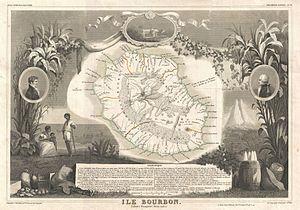
Le réseau routier de La Réunion est l'unique infrastructure permettant le transport de voyageurs et de marchandises à l'intérieur de l'île. Son organisation est marquée par la topographie chaotique de l'île ayant conduit à une urbanisation littorale qu'elle dessert en priorité. L'aménagement du réseau routier doit faire face à des contraintes topographiques parfois majeures, ce qui rend son entretien coûteux.